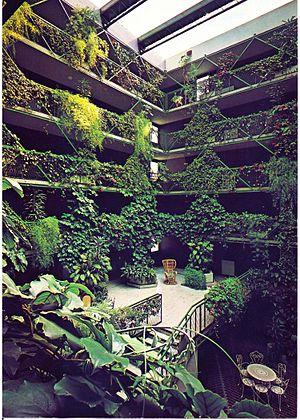
Christophe Lukasiewicz, né le 16 mars 1933 à Lublin et mort le 22 mai 1999 à Paris, est un architecte ingénieur franco-polonais.